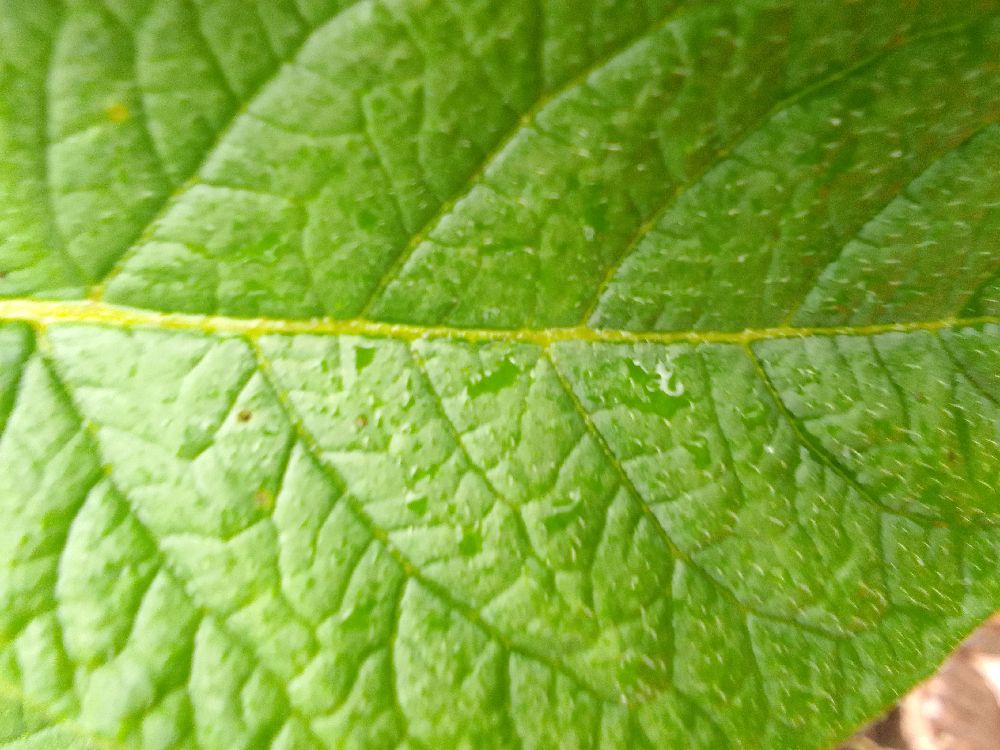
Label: Healthy